Alexander Phimister Proctor

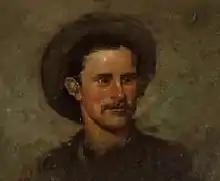
"Self-portrait", 1882

In 1885 Proctor sold a homestead that he had acquired near Grand Lake, Colorado, and used the proceeds to move to New York City with the intention of studying art. He enrolled first in the National Academy of Design where he studied drawing and painting, and later, at the Art Students League of New York, where his interest in sculpture came to the fore. His ability to capture animals in action, garnered in part from his days tracking them, coupled with his interest in all things Native American, opened a niche for Proctor, one that he parlayed into a long, successful career.